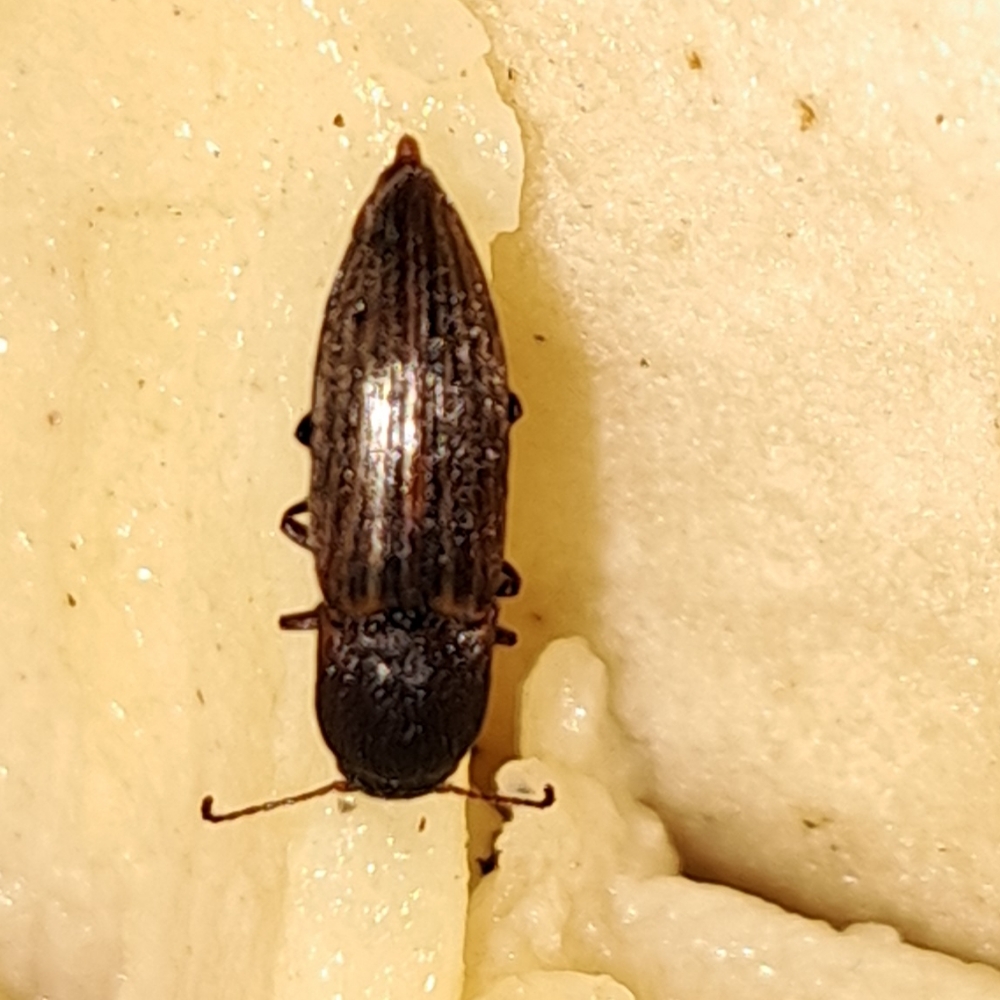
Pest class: clickbeetles_wireworms